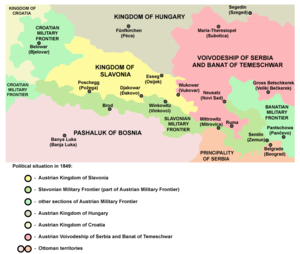
Le royaume de Slavonie était un territoire faisant partie de la monarchie de Habsbourg puis de l'empire d'Autriche.